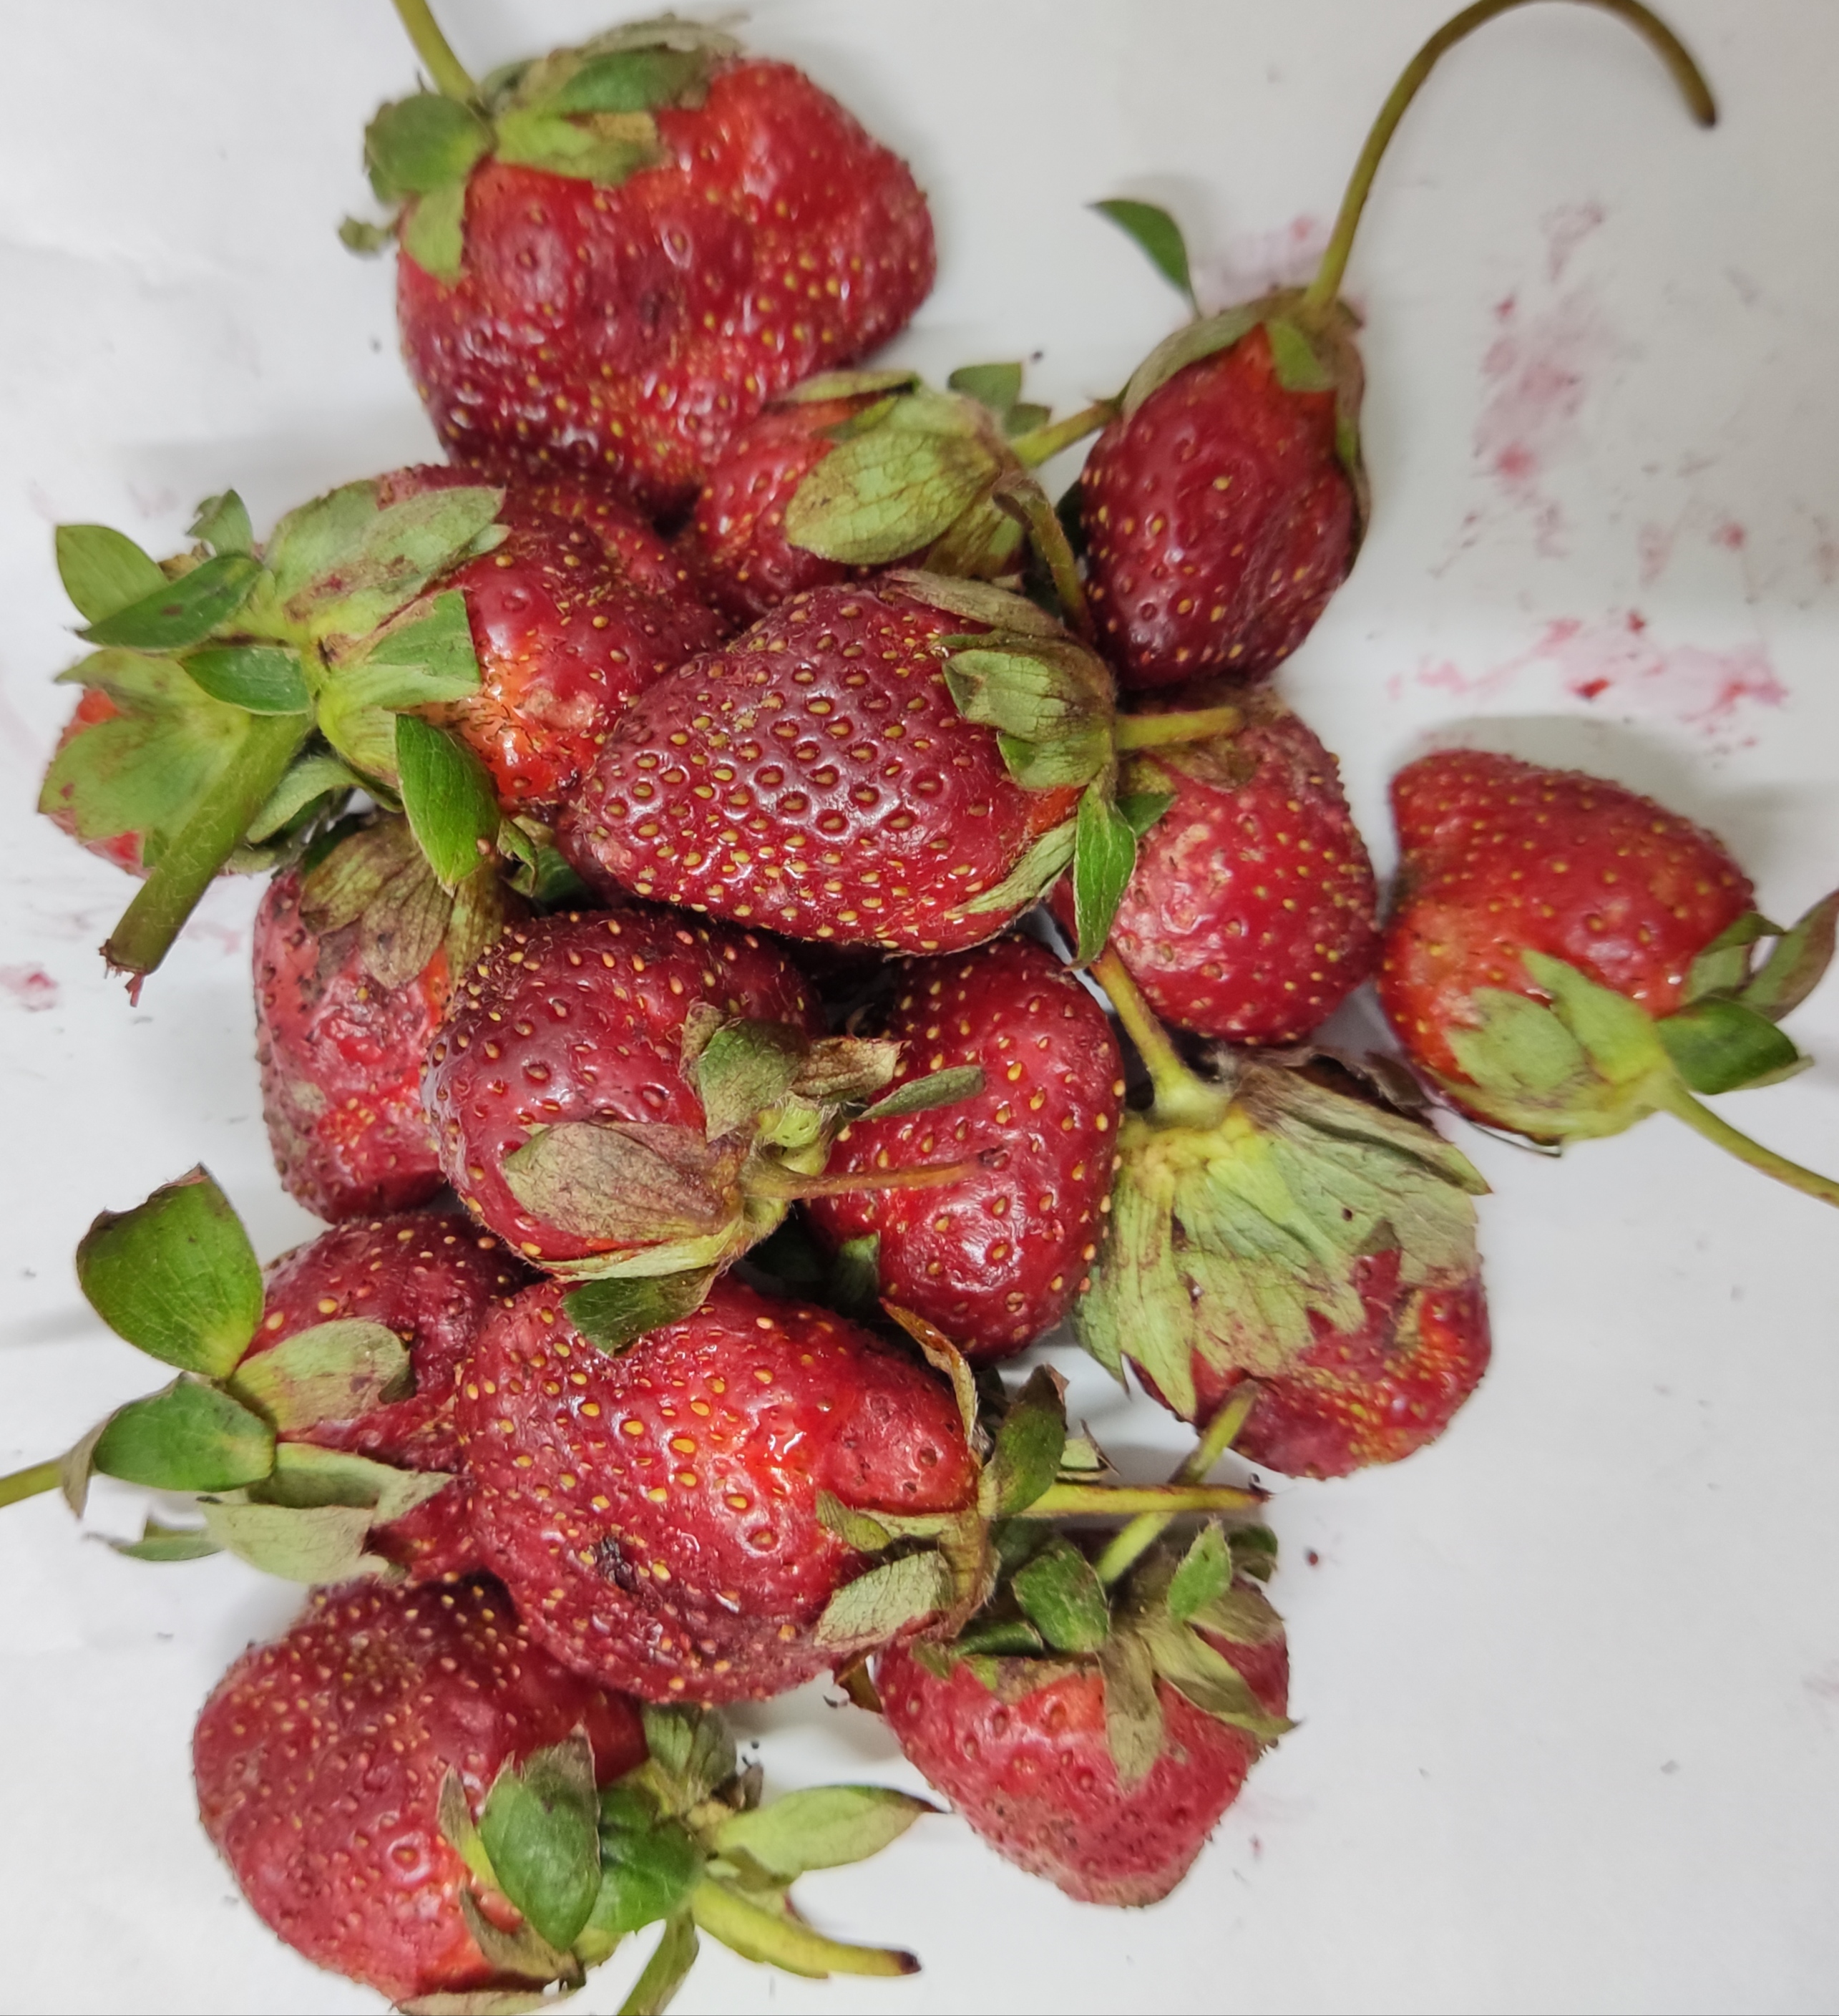
Fruit: strawberry
Condition: fresh